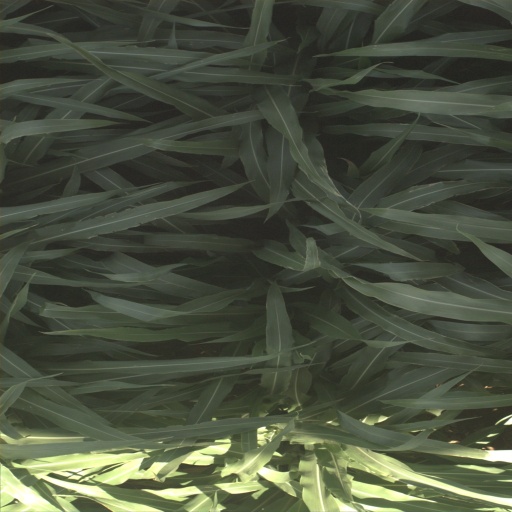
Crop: sorghum